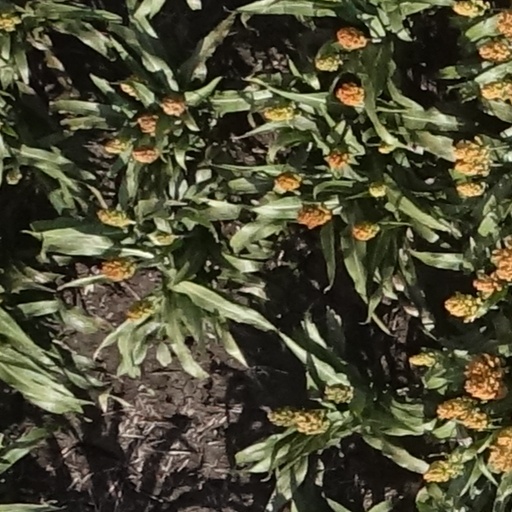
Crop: sorghum